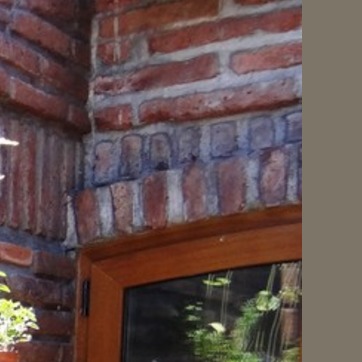
Material: brick